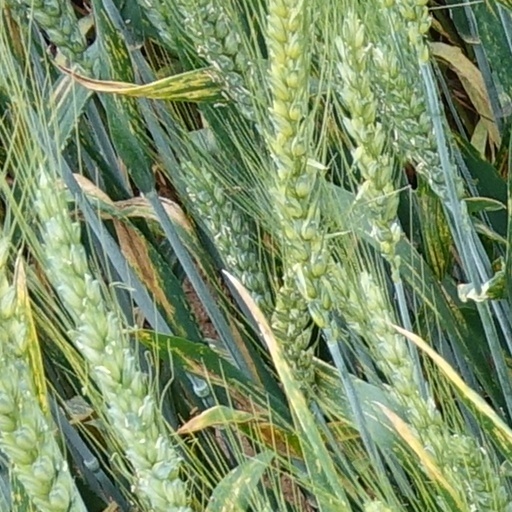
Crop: wheat